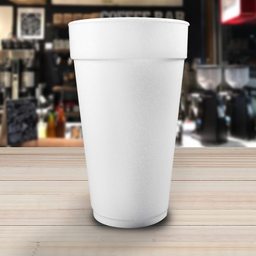
Label: paper